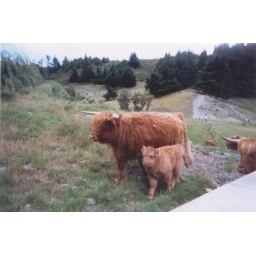
Fell in love with these cattle in Scotland and re-found them again on a sheep farm in NZ!